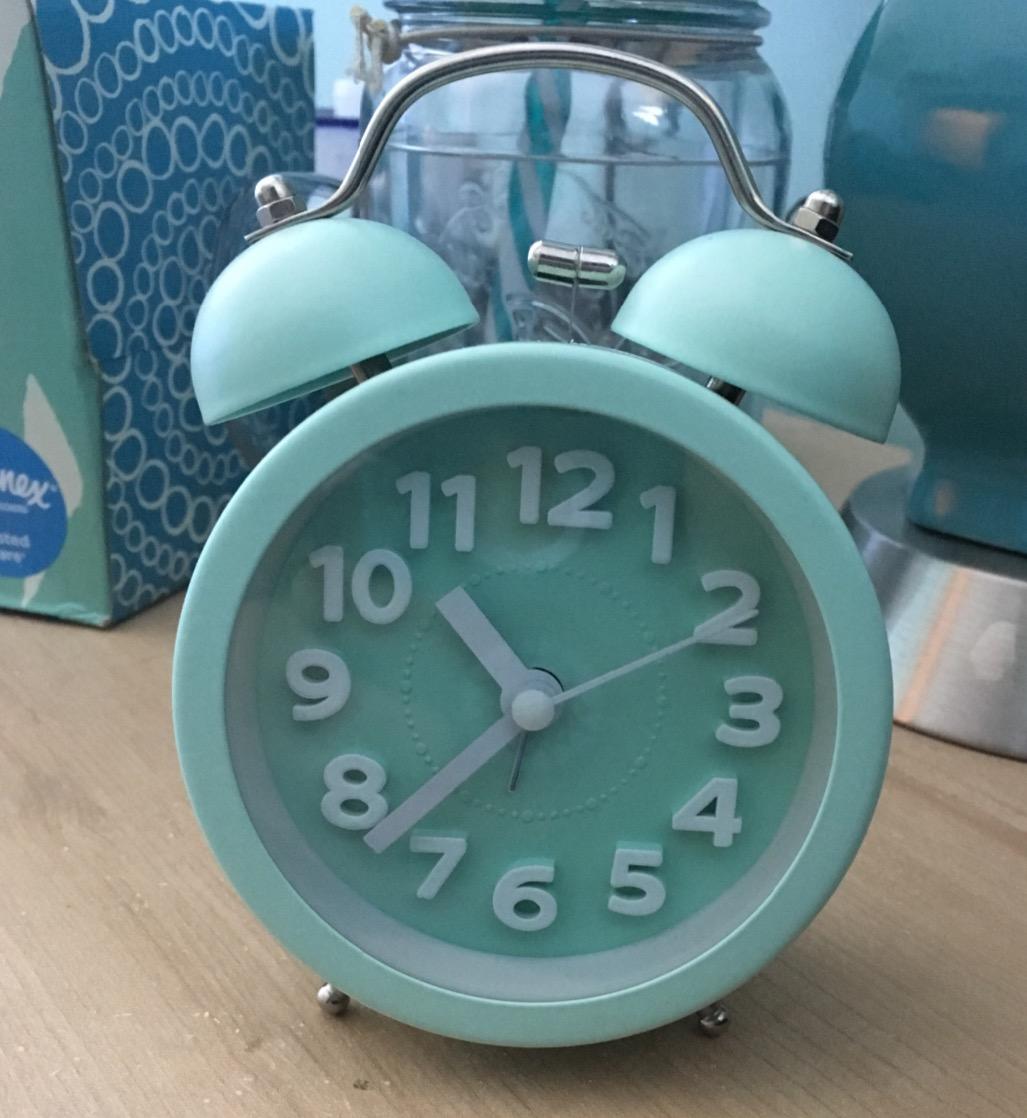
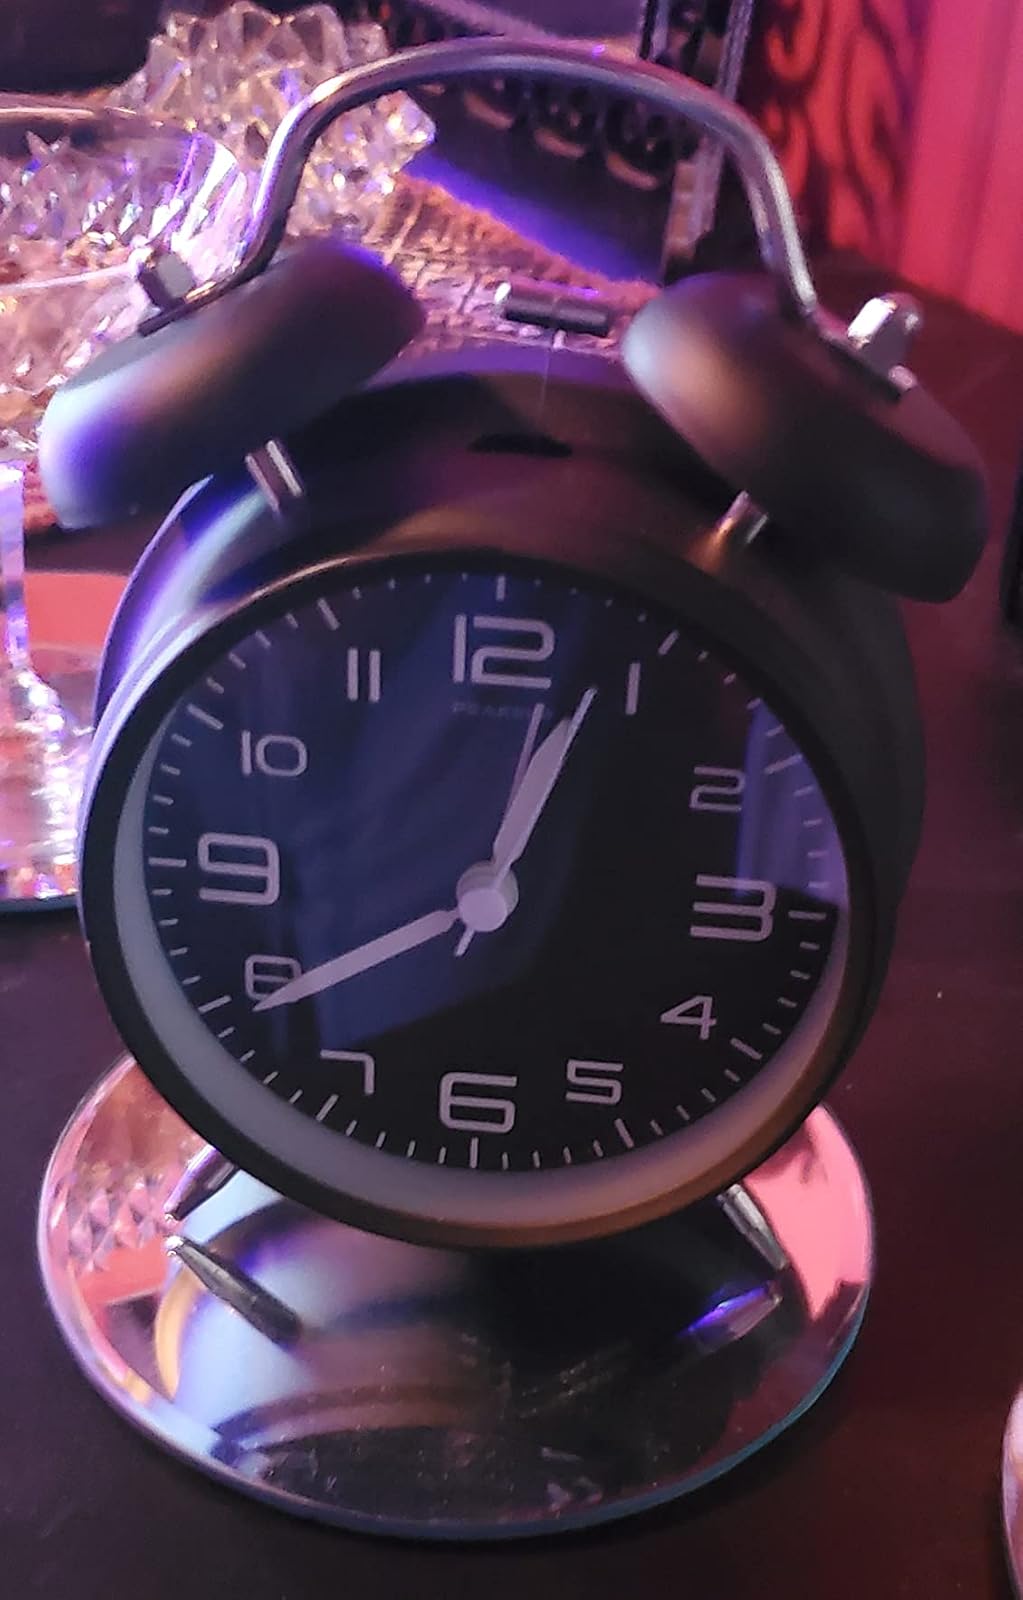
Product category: clock
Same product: no